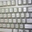
Label: keyboard